Yavapai County, Arizona

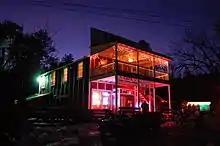
Crown King Saloon, 2011

Yavapai County is home to Arcosanti, a prototype arcology, developed by Paolo Soleri, and under construction since 1970. Arcosanti is just north of Cordes Junction, Arizona.